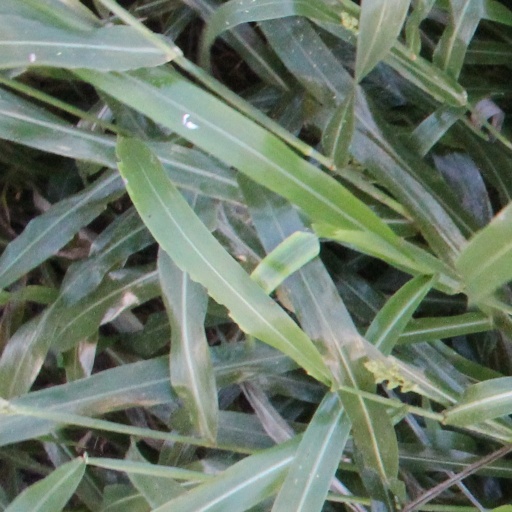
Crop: sorghum